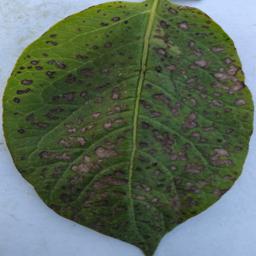
Etiqueta: Tizon_Temprano